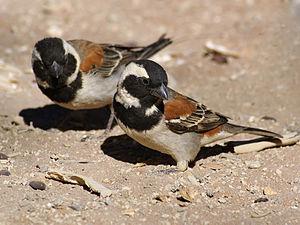
Deux moineaux du Cap mâles, à Sossusvlei, dans le Désert de Namib.
Les matriclans sérères sont les clans maternels des peuples sérères du Sénégal, de la Gambie et de la Mauritanie. Les Sérères sont à la fois patrilinéaires et matrilinéaires. L'héritage dépend de la nature du bien hérité - c'est-à-dire s'il s'agit d'un bien maternel qui nécessite un héritage maternel ou d'un patrimoine paternel nécessitant un héritage paternel. La femme sérère joue un rôle essentiel dans les affaires royales et religieuses. À l'époque pré-coloniale jusqu'à l'abolition de leur monarchie, un roi sérère serait tenu de couronner sa mère, sa tante maternelle ou sa sœur en tant que Lingeer après son propre couronnement. Ceci réaffirme la lignée maternelle à laquelle ils appartiennent tous les deux. Le Lingeer était très puissant et possédait sa propre armée et son propre palais. Elle était la reine de toutes les femmes et présidait les affaires féminines. D'un point de vue religieux, la femme sérère joue un rôle essentiel dans la religion sérère. En tant que membres de la classe sacerdotale sérère, ils font partie des gardiens de la religion, des sciences, de l'éthique et de la culture sérères. Il y a plusieurs Serric Matriclans; tous ne sont pas énumérés ici.